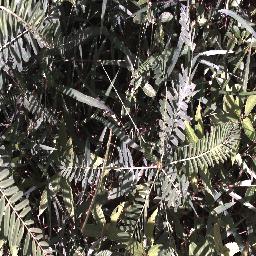
Label: negative